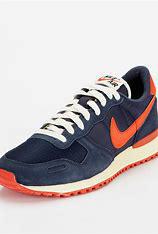
Brand: Nike
Model: Air Vortex